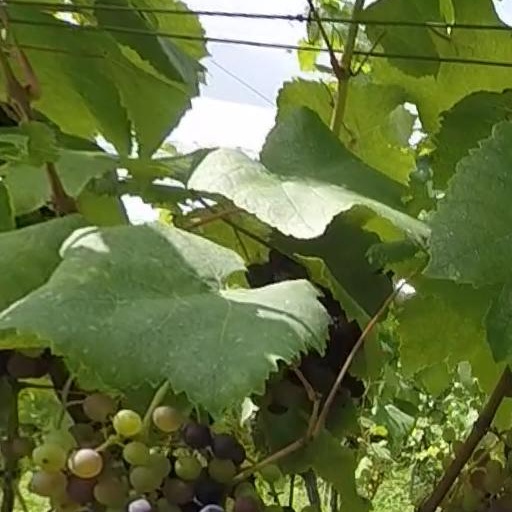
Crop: grape